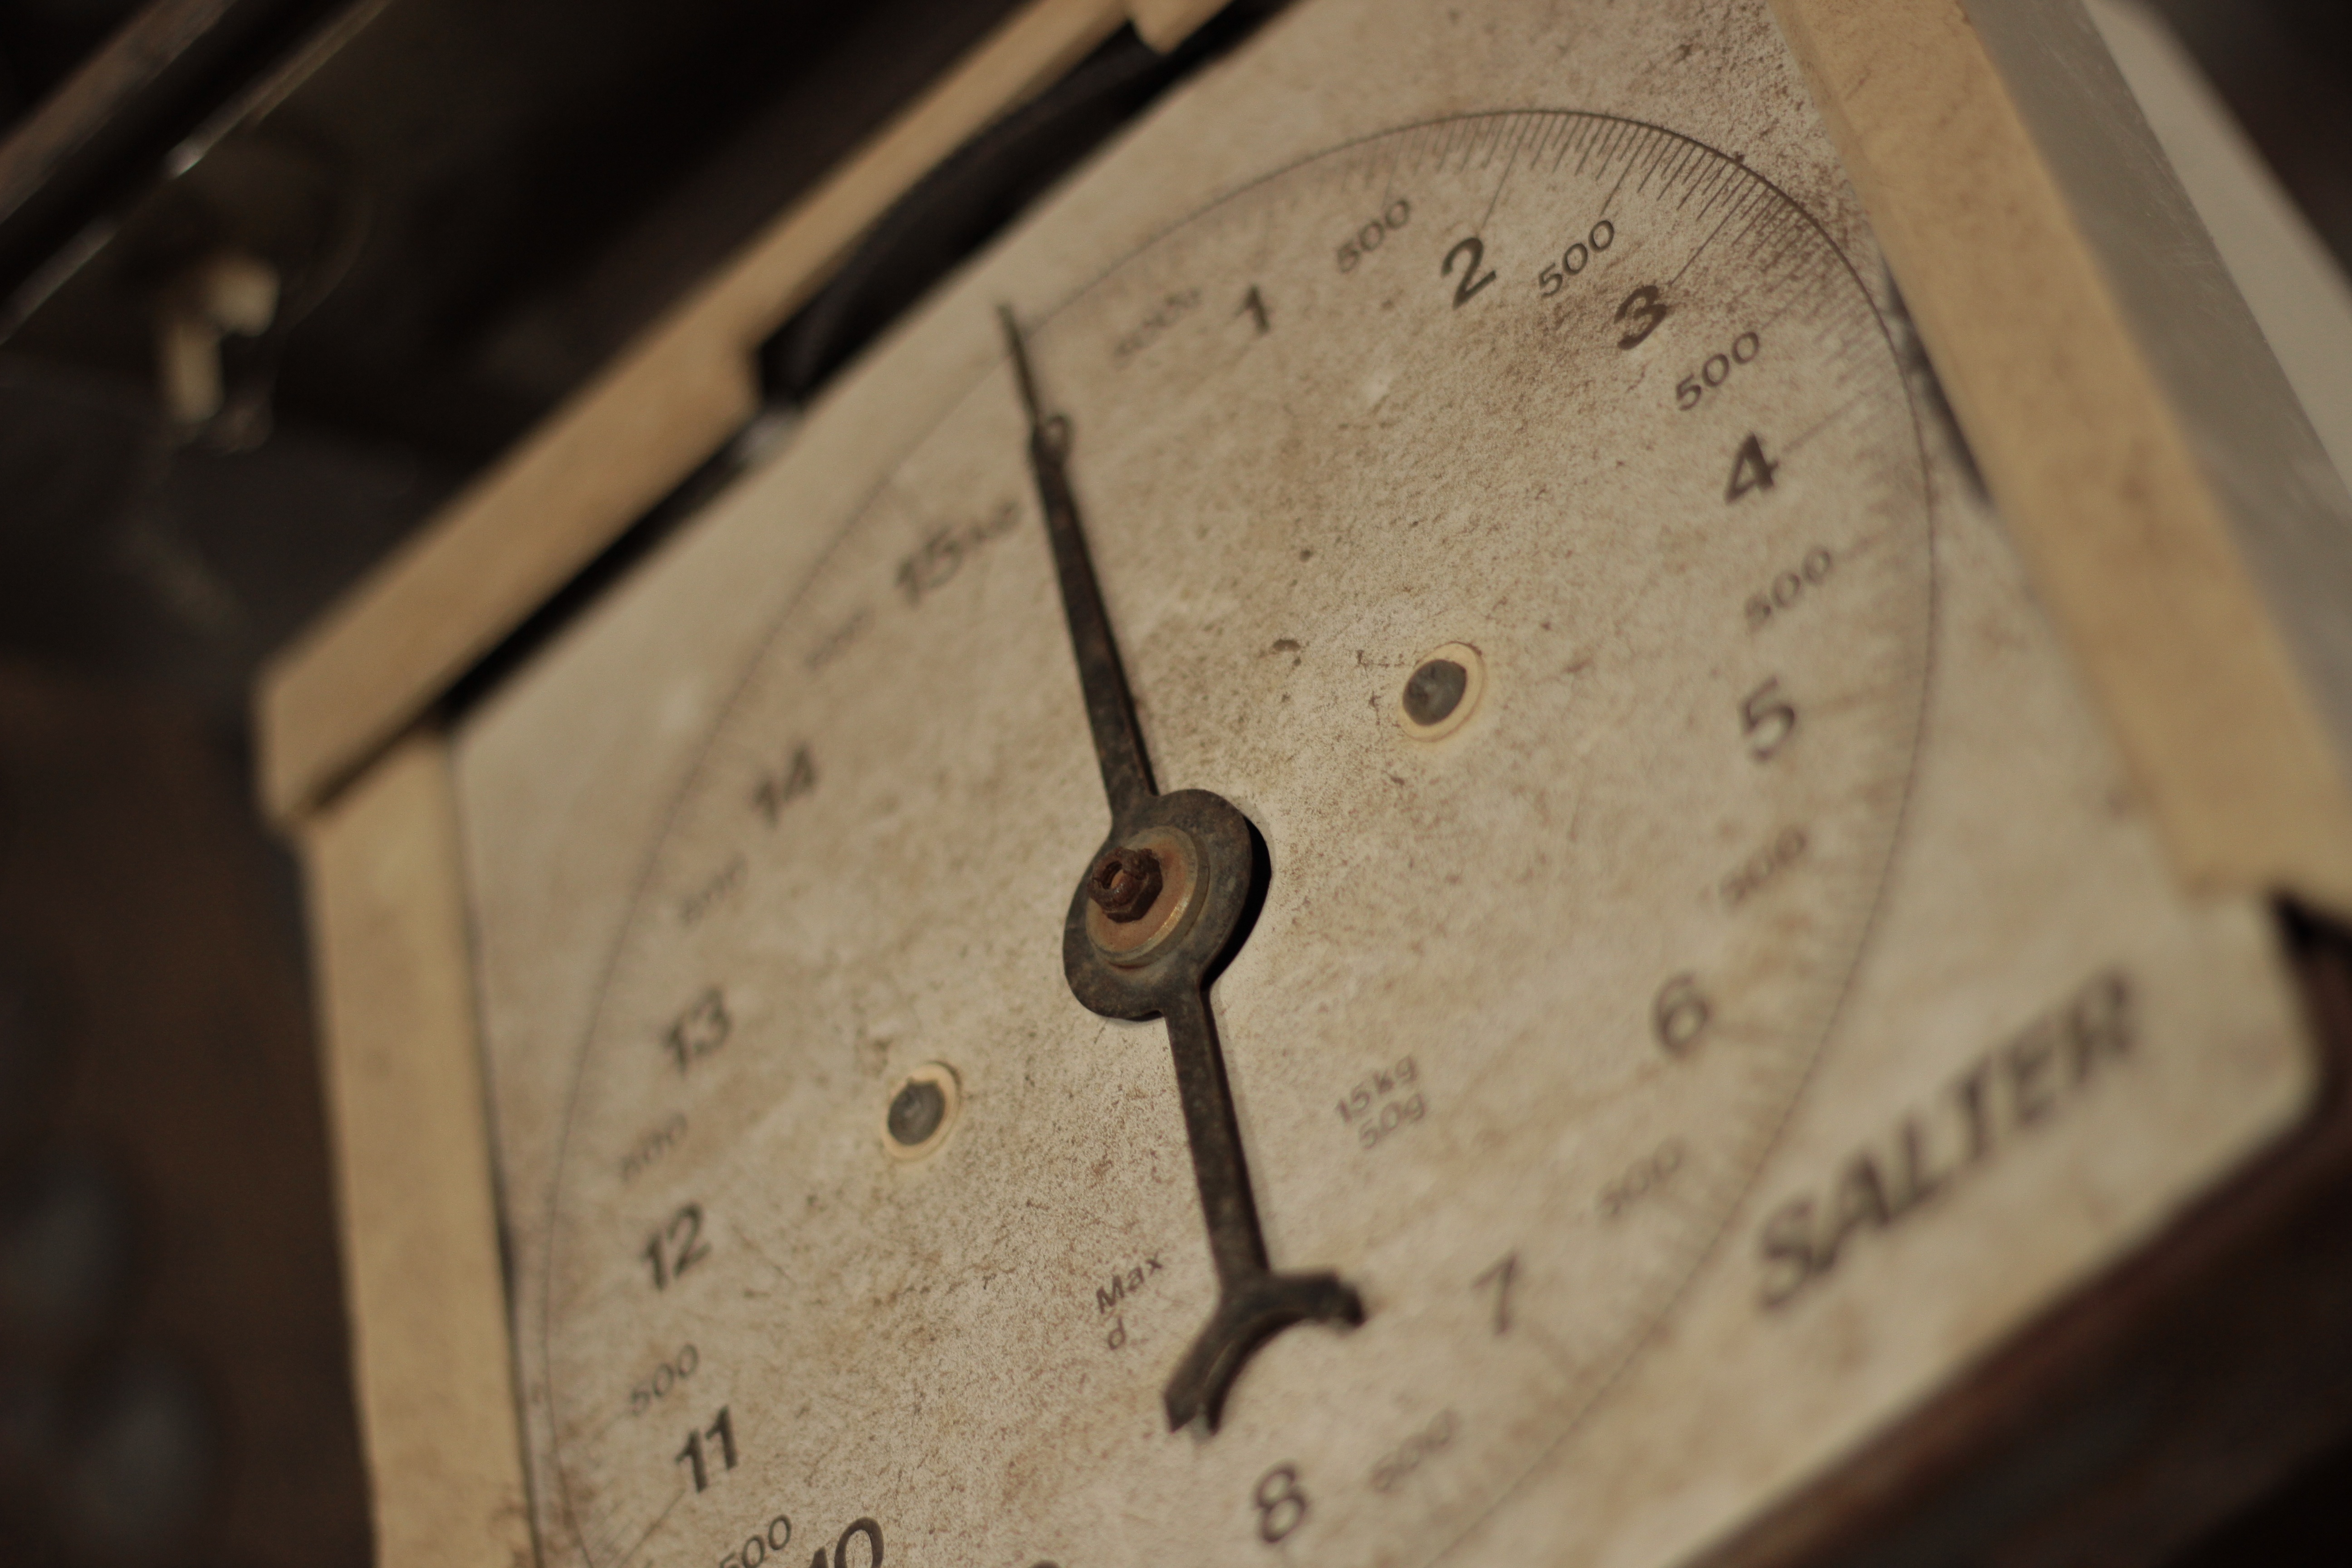
wood, antique, clock, number, old, measure, close up, scales, weighing scales, weighing, kitchen scale, measuring instrument